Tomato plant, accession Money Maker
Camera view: bottom (45 deg); turntable rotation: 210 degrees
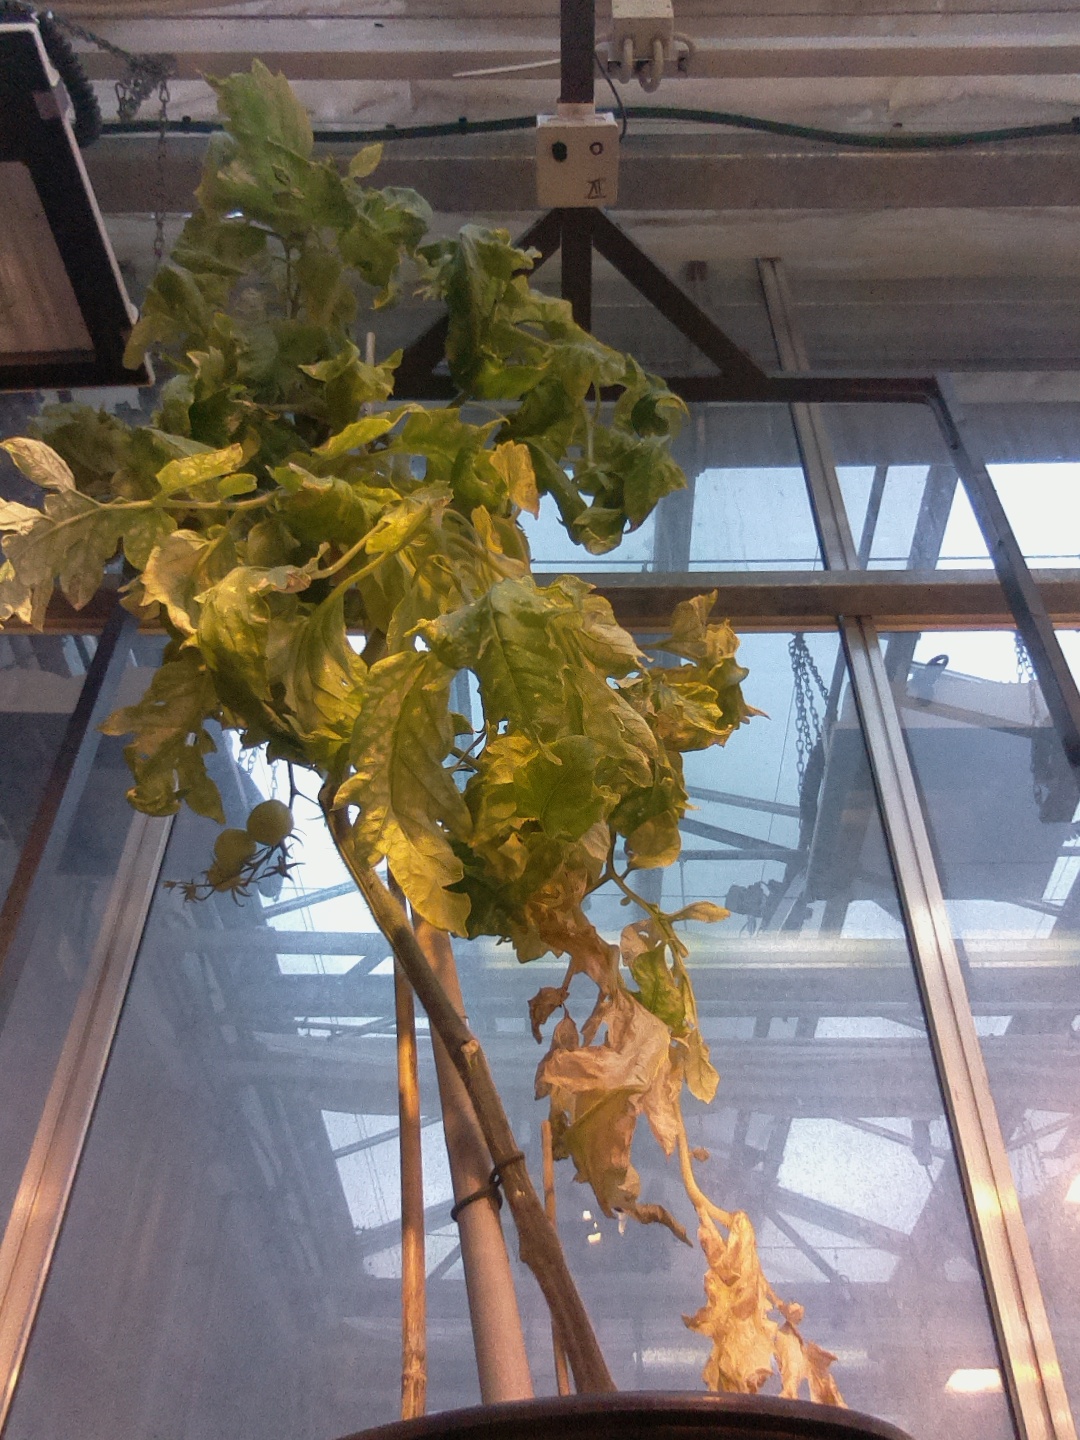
BBCH growth stage 81: 10%-20% of fruits show typical fully ripe color